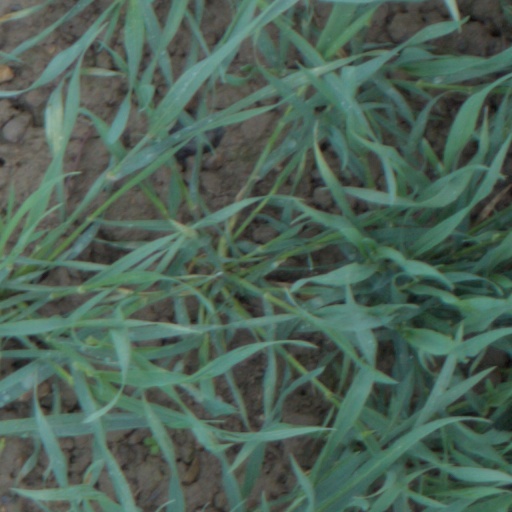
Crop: wheat